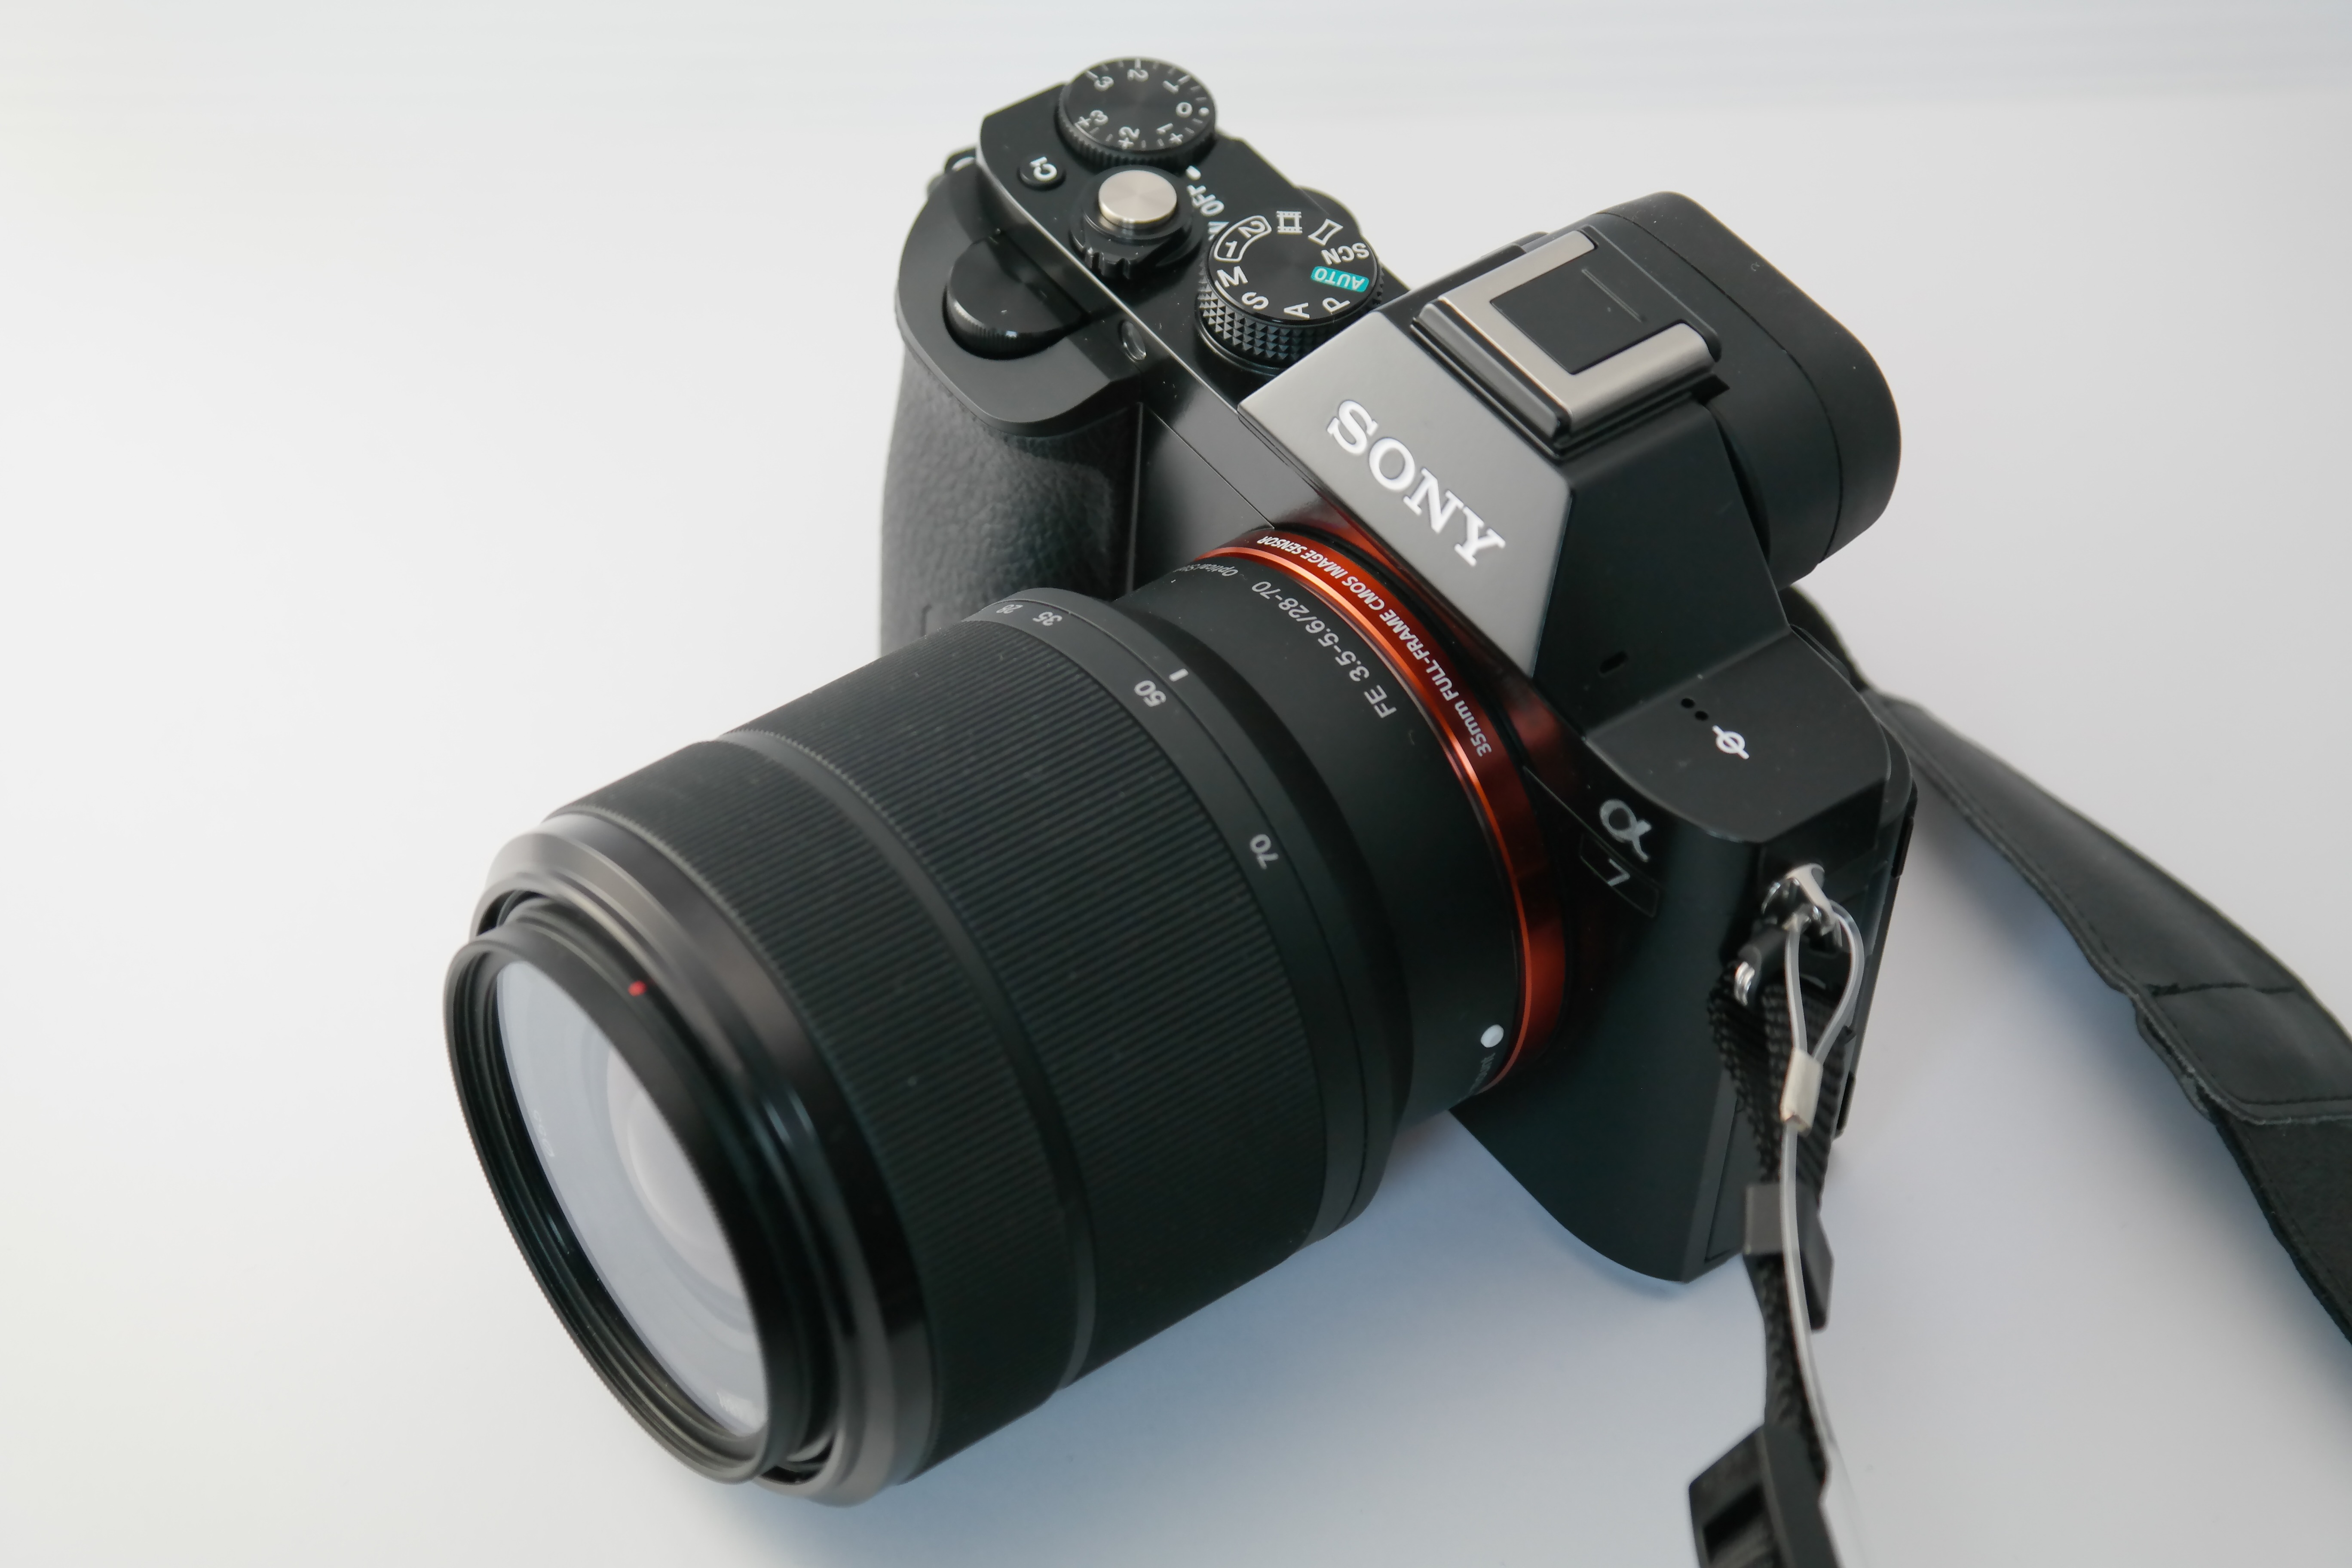
camera, photography, dslr, lens, equipment, reflex camera, digital camera, sony, camera lens, digital slr, single lens reflex camera, cameras optics, camera accessory